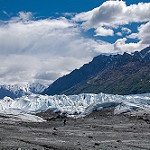
Scene: Outdoor